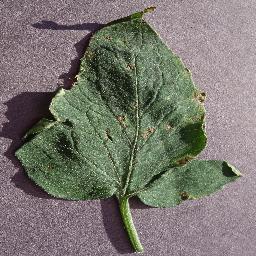
Label: Tomato___Target_Spot